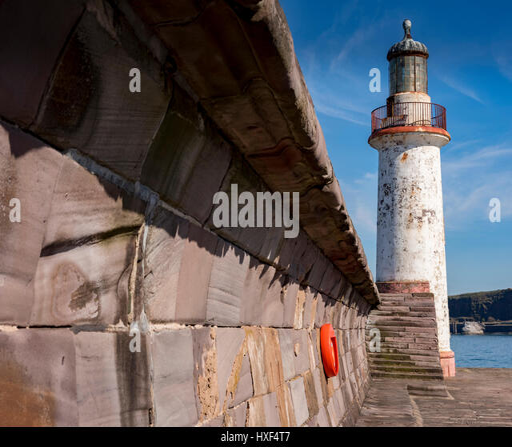
lighthouse on the end of the harbour wall .